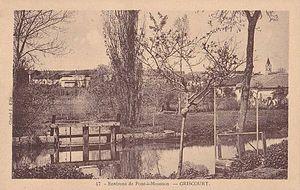
Carte postale ancienne de Griscourt (Meurthe-et-Moselle
Griscourt est une commune française située dans le département de Meurthe-et-Moselle en région Grand Est.